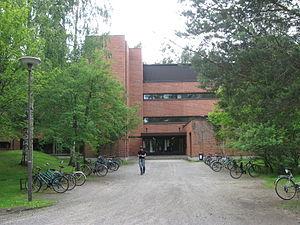
L'université de l'est de la Finlande est une institution publique de formation universitaire finlandaise créée en 2010, qui a des campus dans les villes de Kuopio, Joensuu et Savonlinna.